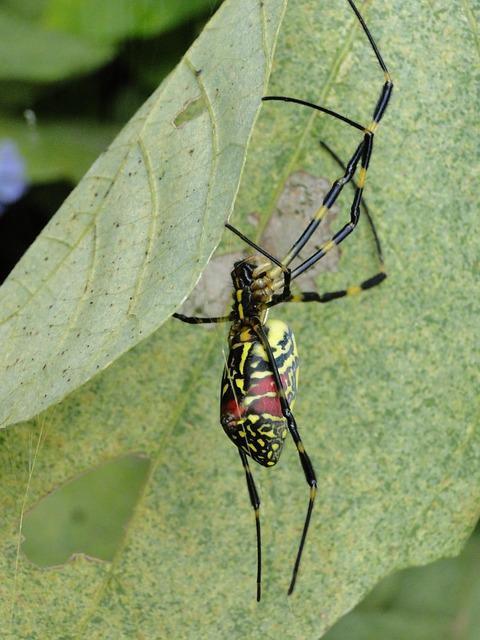
spider